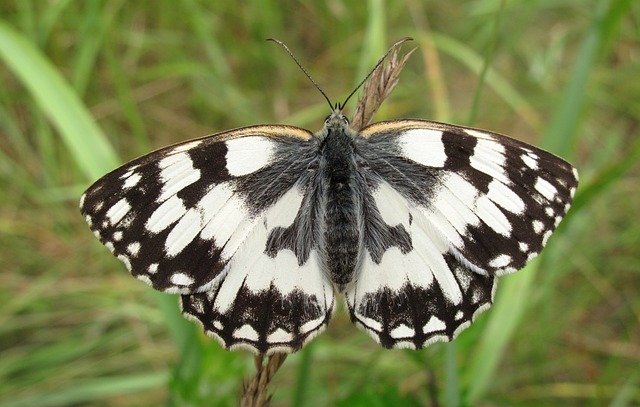
Label: butterfly